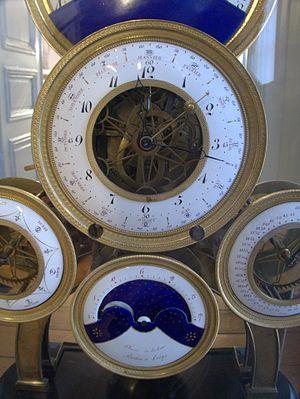
Pendule astronomique à 6 cadrans de Sarton réalisée en 1794 ou 1795 par Dieudonné Hubert Sarton. Œuvre exposée au Grand Curtius. Classé comme trésor de la Communauté Française le 2 Décembre 2013.
La Pendule astronomique à six cadrans est une horloge astronomique réalisé en 1794 ou 1795 par Hubert Sarton. Il est aujourd'hui exposé au Grand Curtius à Liège.